Energy in Taiwan

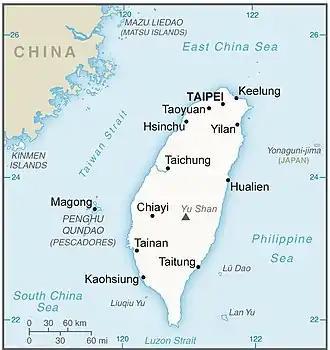
Map of Taiwan

In 2024, 83.2% of Taiwan's electricity generation came from fossil fuels (42.4% natural gas, 39.3% coal), 4.2% from nuclear, 11.6% from renewables, and 1.1% from pumped-storage. Taiwan relies on imports for almost 98% of its energy, which leaves the island's energy supply vulnerable to external disruption. In order to reduce this dependence, the Ministry of Economic Affairs' Bureau of Energy has been actively promoting energy research at several universities since the 1990s.